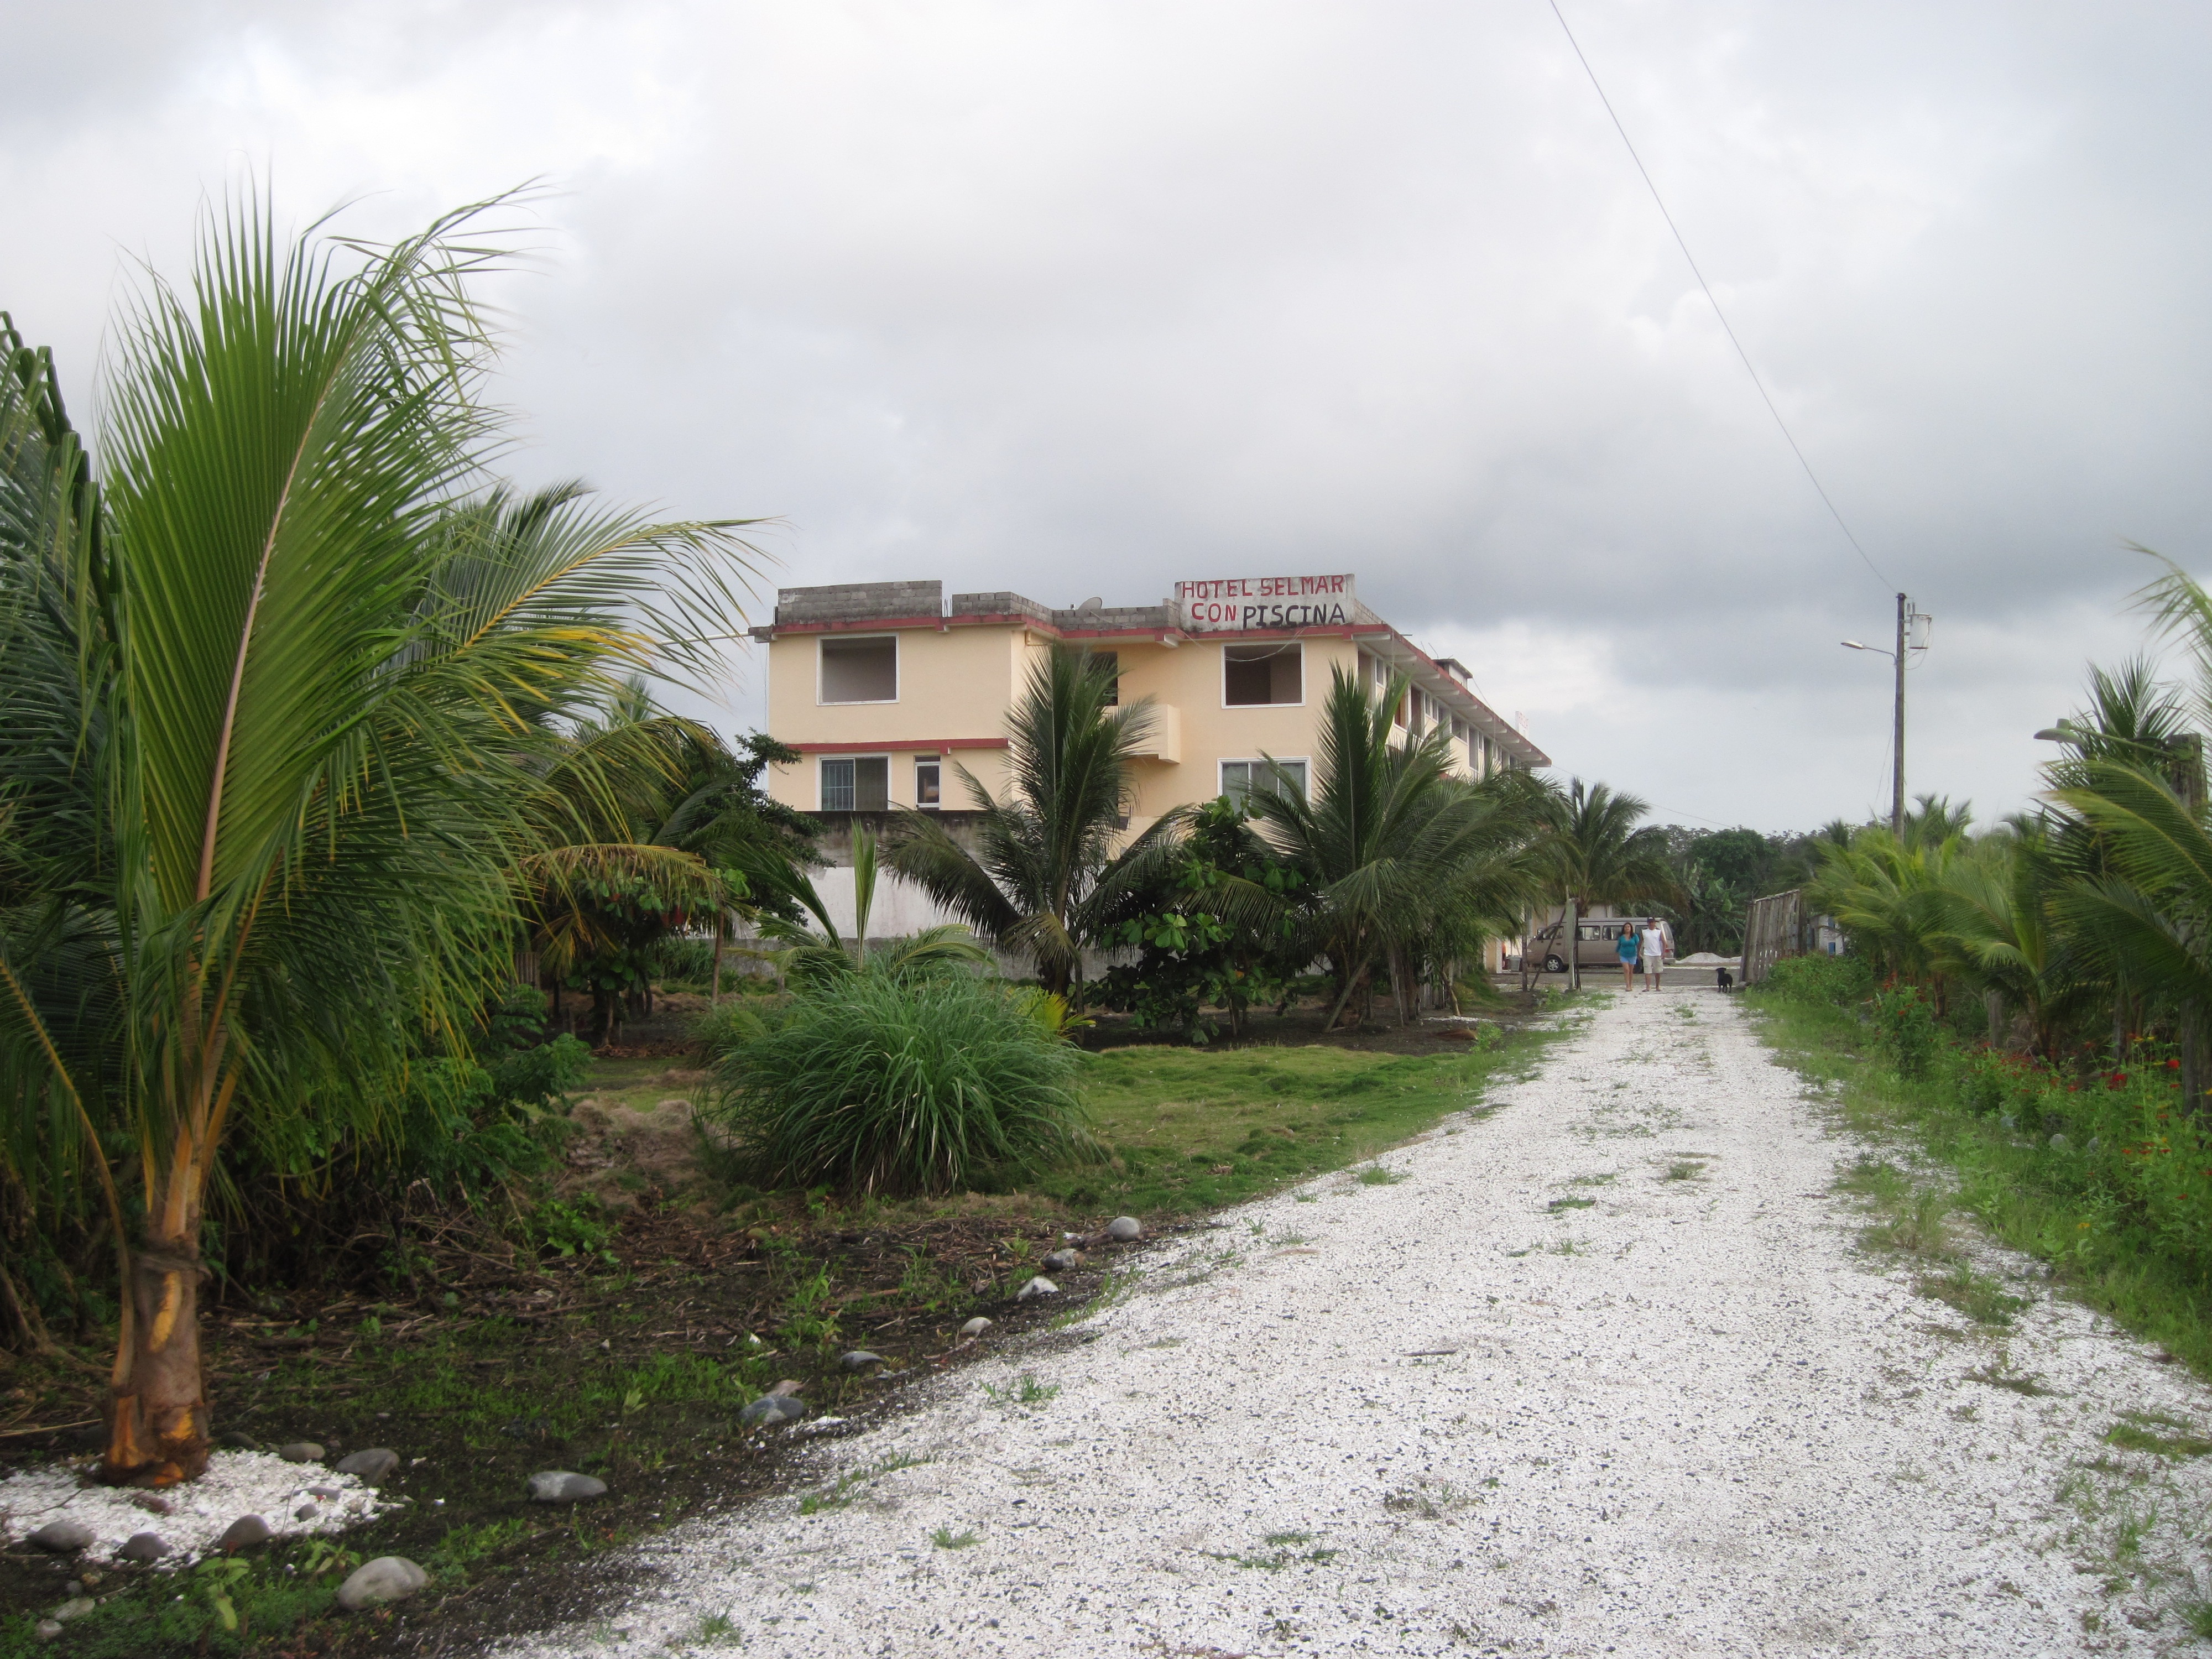
beach, landscape, coast, path, trail, walkway, village, property, resort, estate, residential area, arecales